2014 retreat from Western Bahr el Ghazal

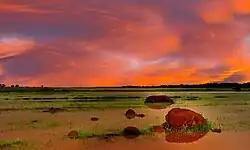
Wetlands of the Jur River in southern Western Bahr el Ghazal. The deserters fled into the region's wilderness after the massacre at Mapel.

How many Nuer recruits were killed during the clashes at the training centre is disputed. Government representatives claimed that only three or four were killed, and that the Nuer soldiers had actually planned an uprising or caused the escalation of violence by deserting. Nuer survivors of the fighting and the SPLM-IO, however, later reported that Dinka troops led by the 5th Division's commander Bak Akoon Bak had shot "about 200 Nuer soldiers in cold blood", causing the rest to flee into the bush for their lives. Independent sources lent more credibility to the version told by Nuer deserters, though disagreed on how many had died, ranging from about 40 to 150. Between 100 and 500 Nuer SPLA soldiers managed to leave the town. Some joined local SPLM-IO insurgents while the others simply tried to hide from the Dinka.